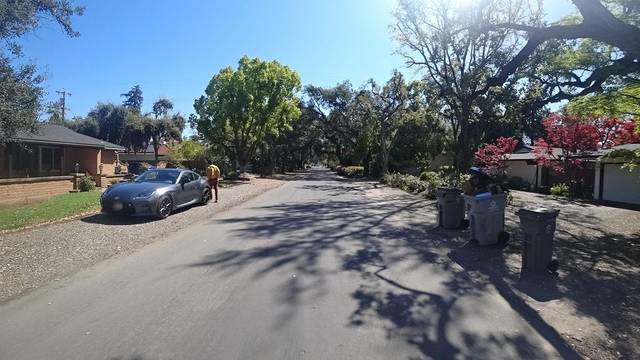
Region: Colombia
Coordinates: 36.793, -119.806